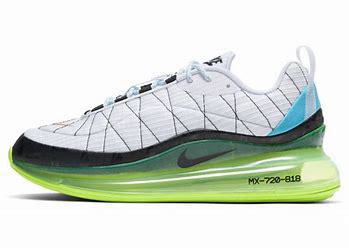
Brand: Nike
Model: MX 720 818